Alan Taylor (footballer, born 1953)

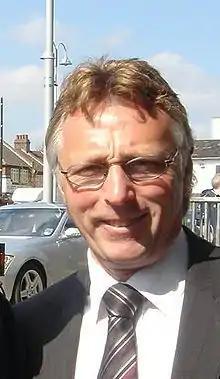
Taylor at the Boleyn Ground in 2009

Alan David Taylor (born 14 November 1953) is an English former professional footballer best known for his goalscoring exploits with West Ham United in their FA Cup success of 1975, culminating in two goals in that season's final.